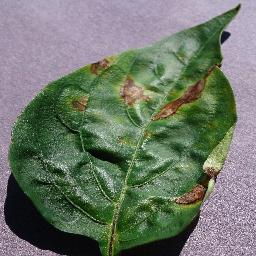
Label: Pepper,_bell___Bacterial_spot